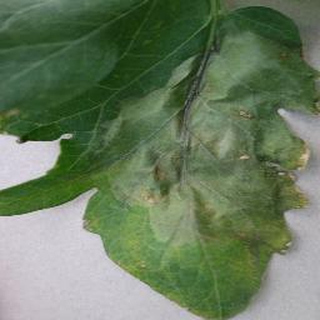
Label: tomato_late_blight